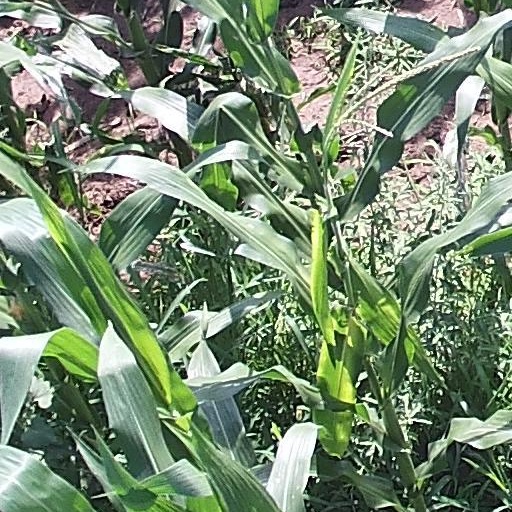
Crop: maize; corn